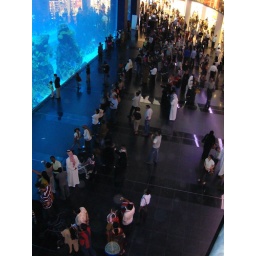
Everyone was just as fascinated by the aquarium as the person they were standing next to.